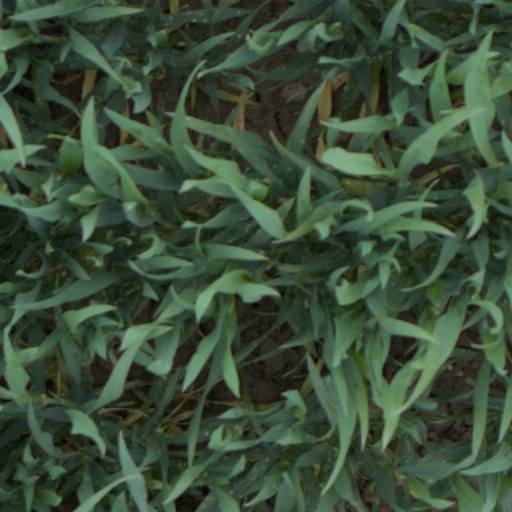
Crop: wheat